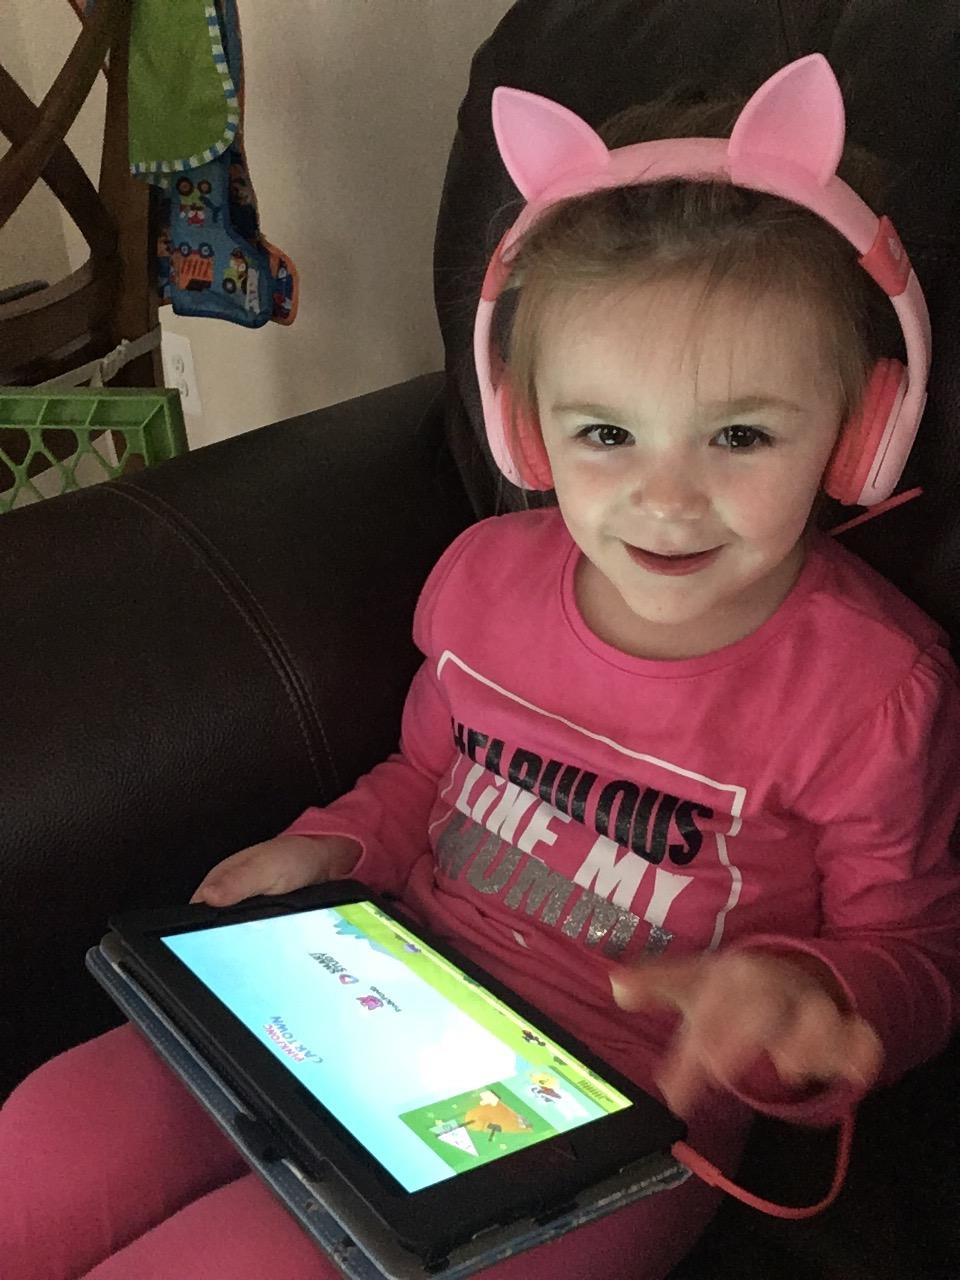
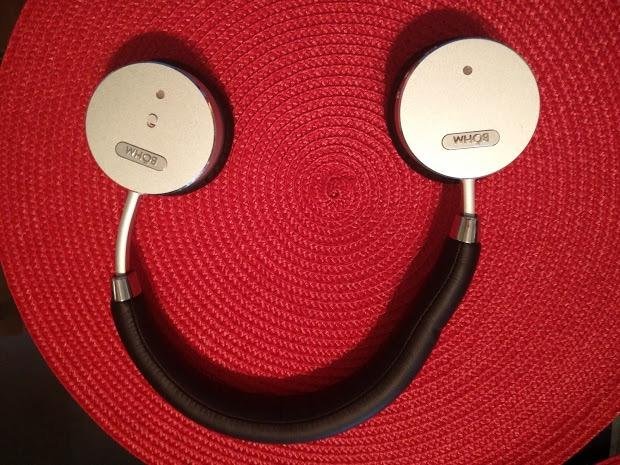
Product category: headphones
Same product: no